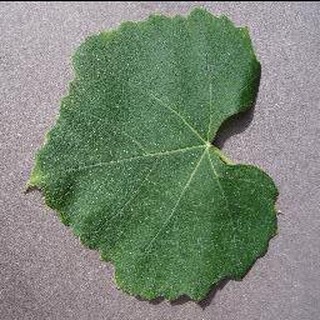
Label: healthy_grape